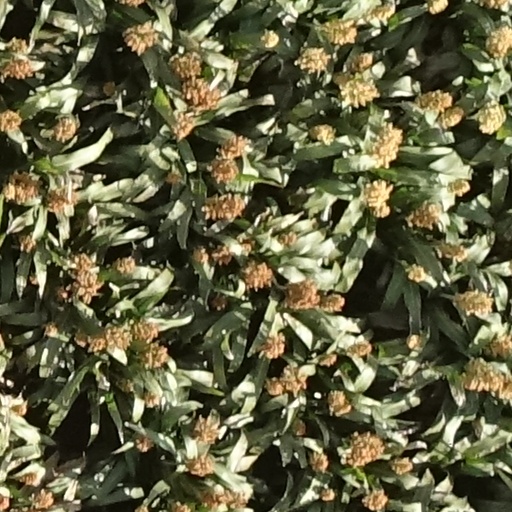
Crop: sorghum